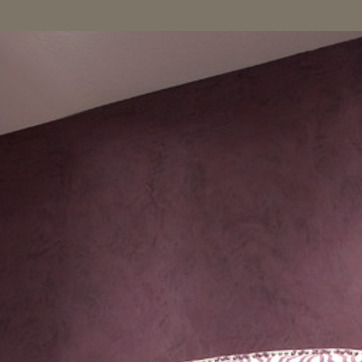
Material: wallpaper